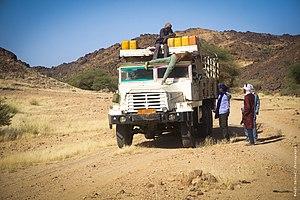
Kel Aïrdésignent les Touaregs vivant dans le massif de l'Aïr, au Niger, qui constituent une confédération de tribus elles-mêmes divisées en fractions. Ils étaient 55 000 en 1981.